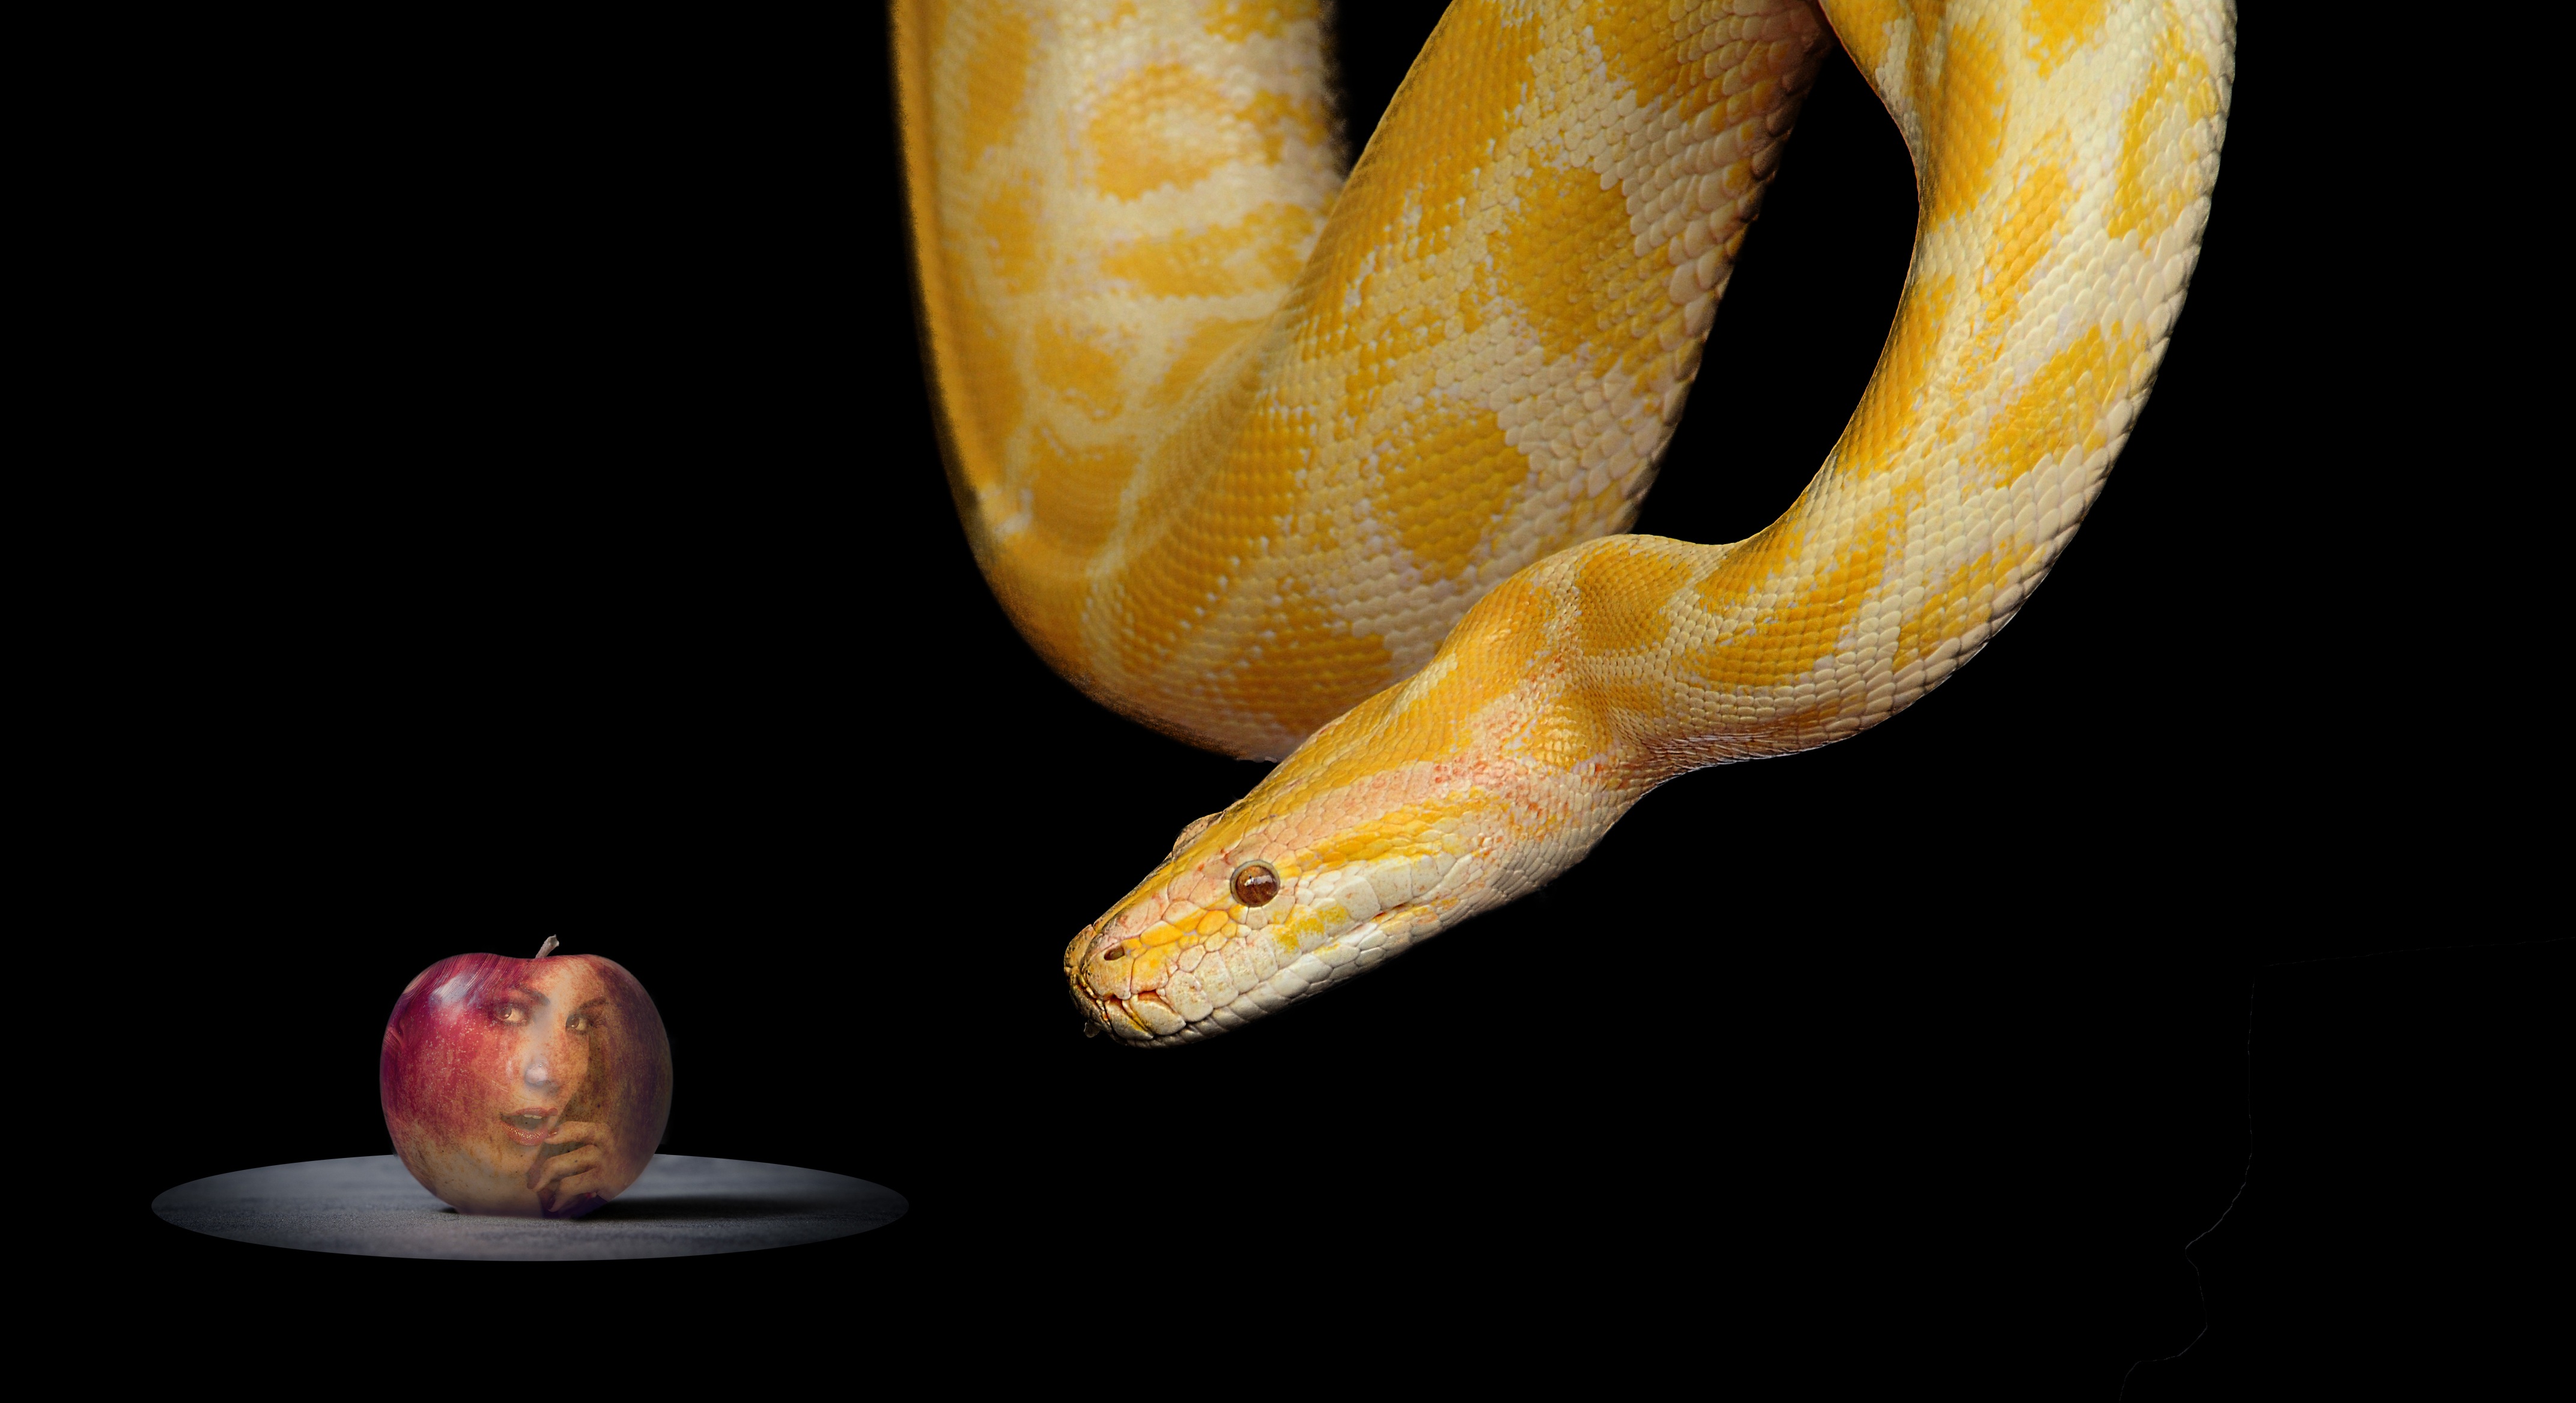
hand, apple, food, paradise, reptile, temptation, bible, snake, eve, adam, eden, macro photography, forbidden fruit, scaled reptile